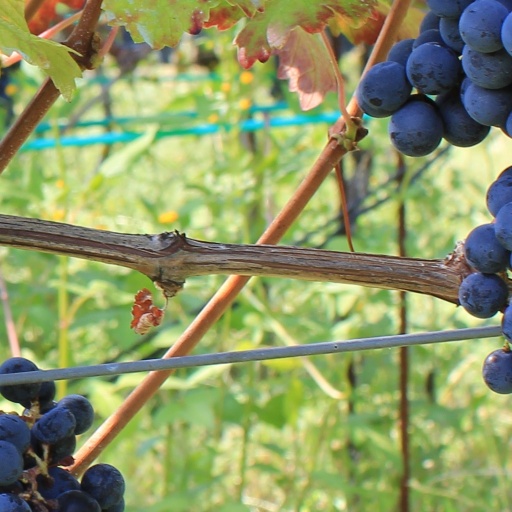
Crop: grape